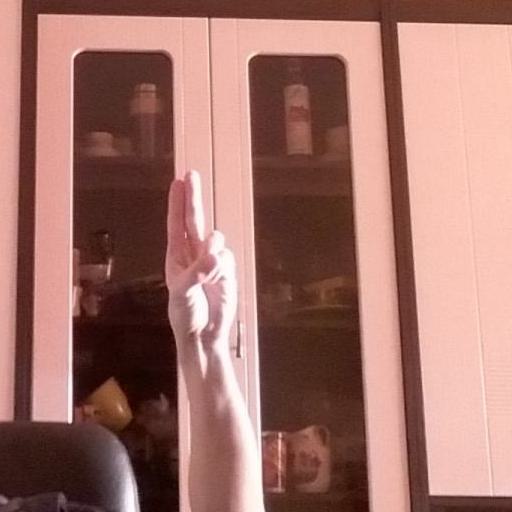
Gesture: two_up